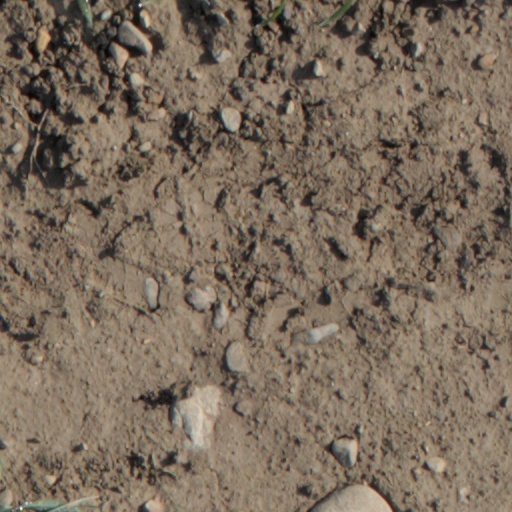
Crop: wheat